North Yemen civil war

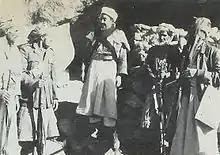
Yemeni Prime Minister, Prince Hassan ibn Yahya, talking to tribesmen outside his cave in Wadi Amlah, December 1962

By 1967, Egyptian forces relied exclusively on defending a triangle linking Hodeida, Taiz, and San'a, while striking southern Saudi Arabia and North Yemen with air sorties. In August 1967, to make up for the 15,000 killed, captured, or missing Egyptians as a result of the Six-Day War, Nasser recalled 15,000 of his troops from Yemen. Egypt imposed higher taxes on its middle and upper classes, raised workers' compulsory monthly savings by 50%, reduced overtime pay, cut the sugar ration by a third, and curtailed practically all major industrial programs. Only military expenditures were increased, going from $140 million to an estimated $1 billion. Nasser also increased the price of beer, cigarettes, long-distance bus and railroad fares, and movie tickets. Egypt was losing $5,000,000 a week in revenues from closing the Suez Canal, on the other side of which the Israelis were sitting on the Sinai wells that had produced half of Egypt's oil supply. Egypt's hard-currency debt was now approaching $1.5 billion and its foreign-exchange reserves were down to $100 million.